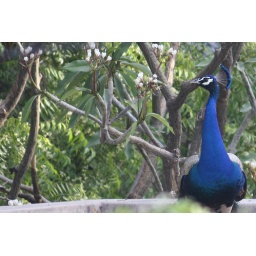
On the roof of a house in the centre of the city of Jaipur